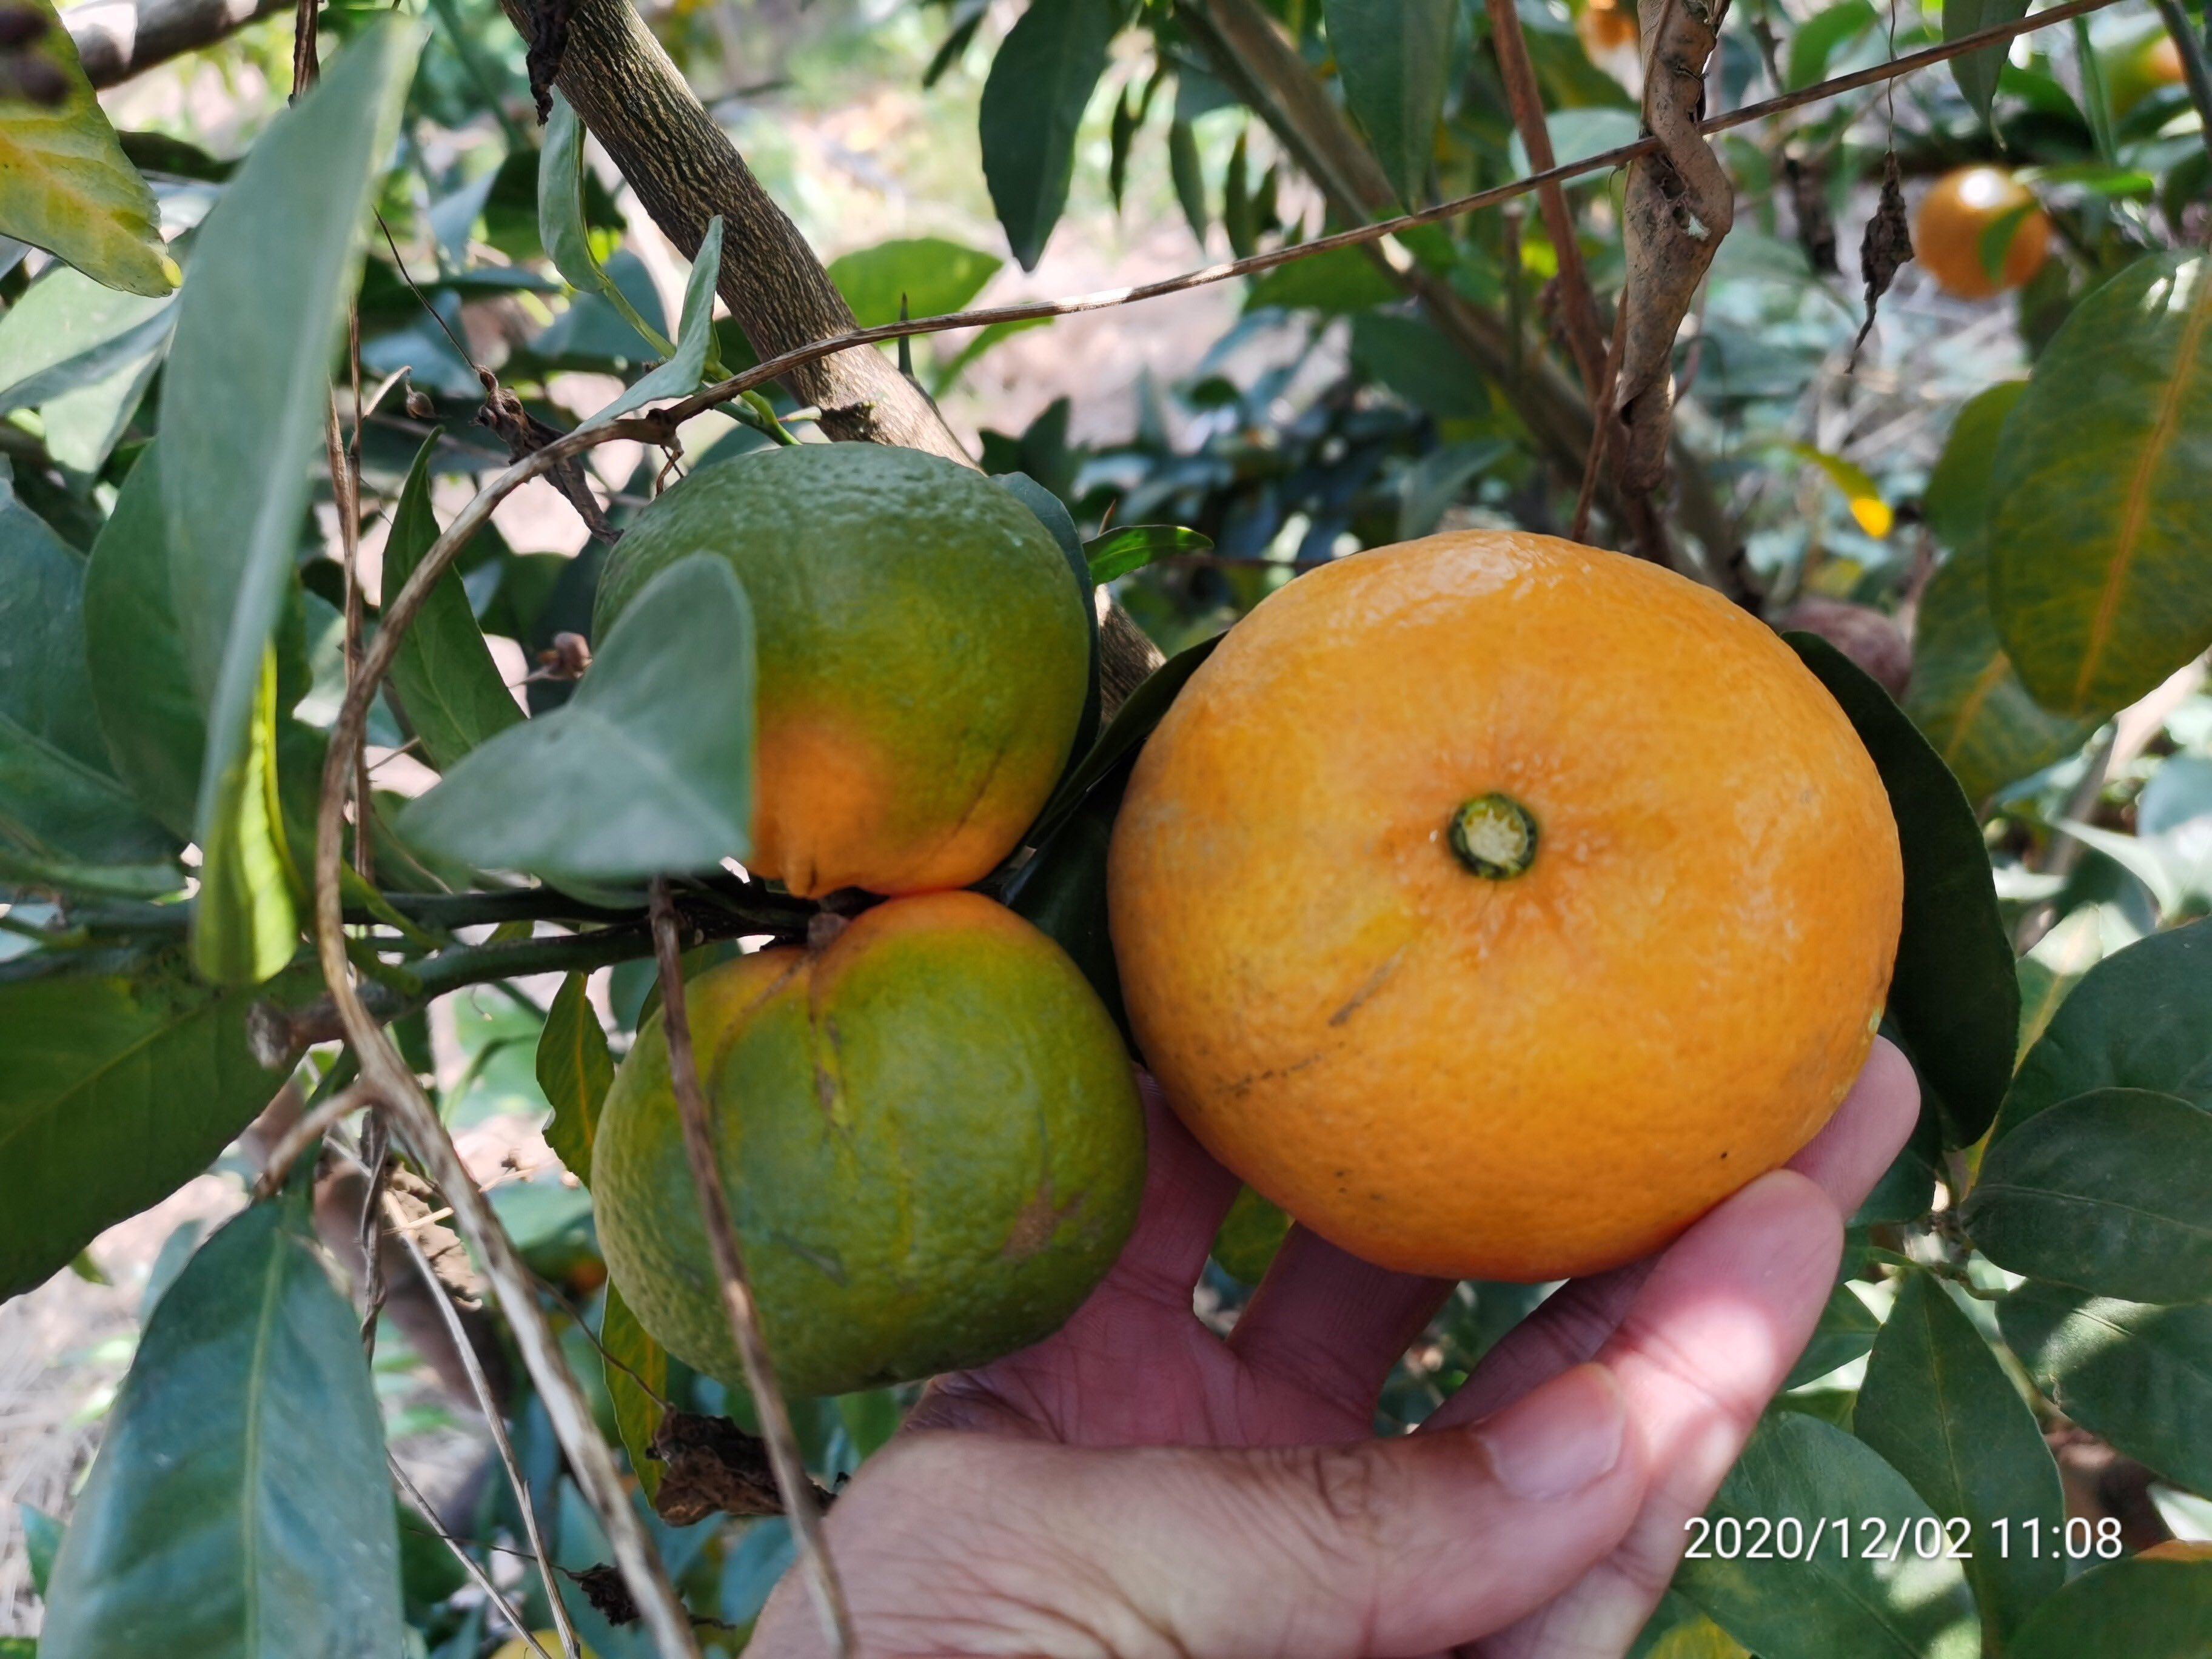
Plant: Citrus
Disease: citrus greening disease